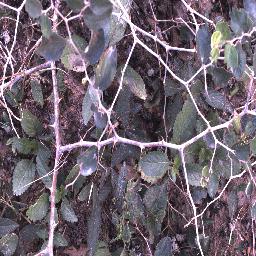
Label: chinee_apple